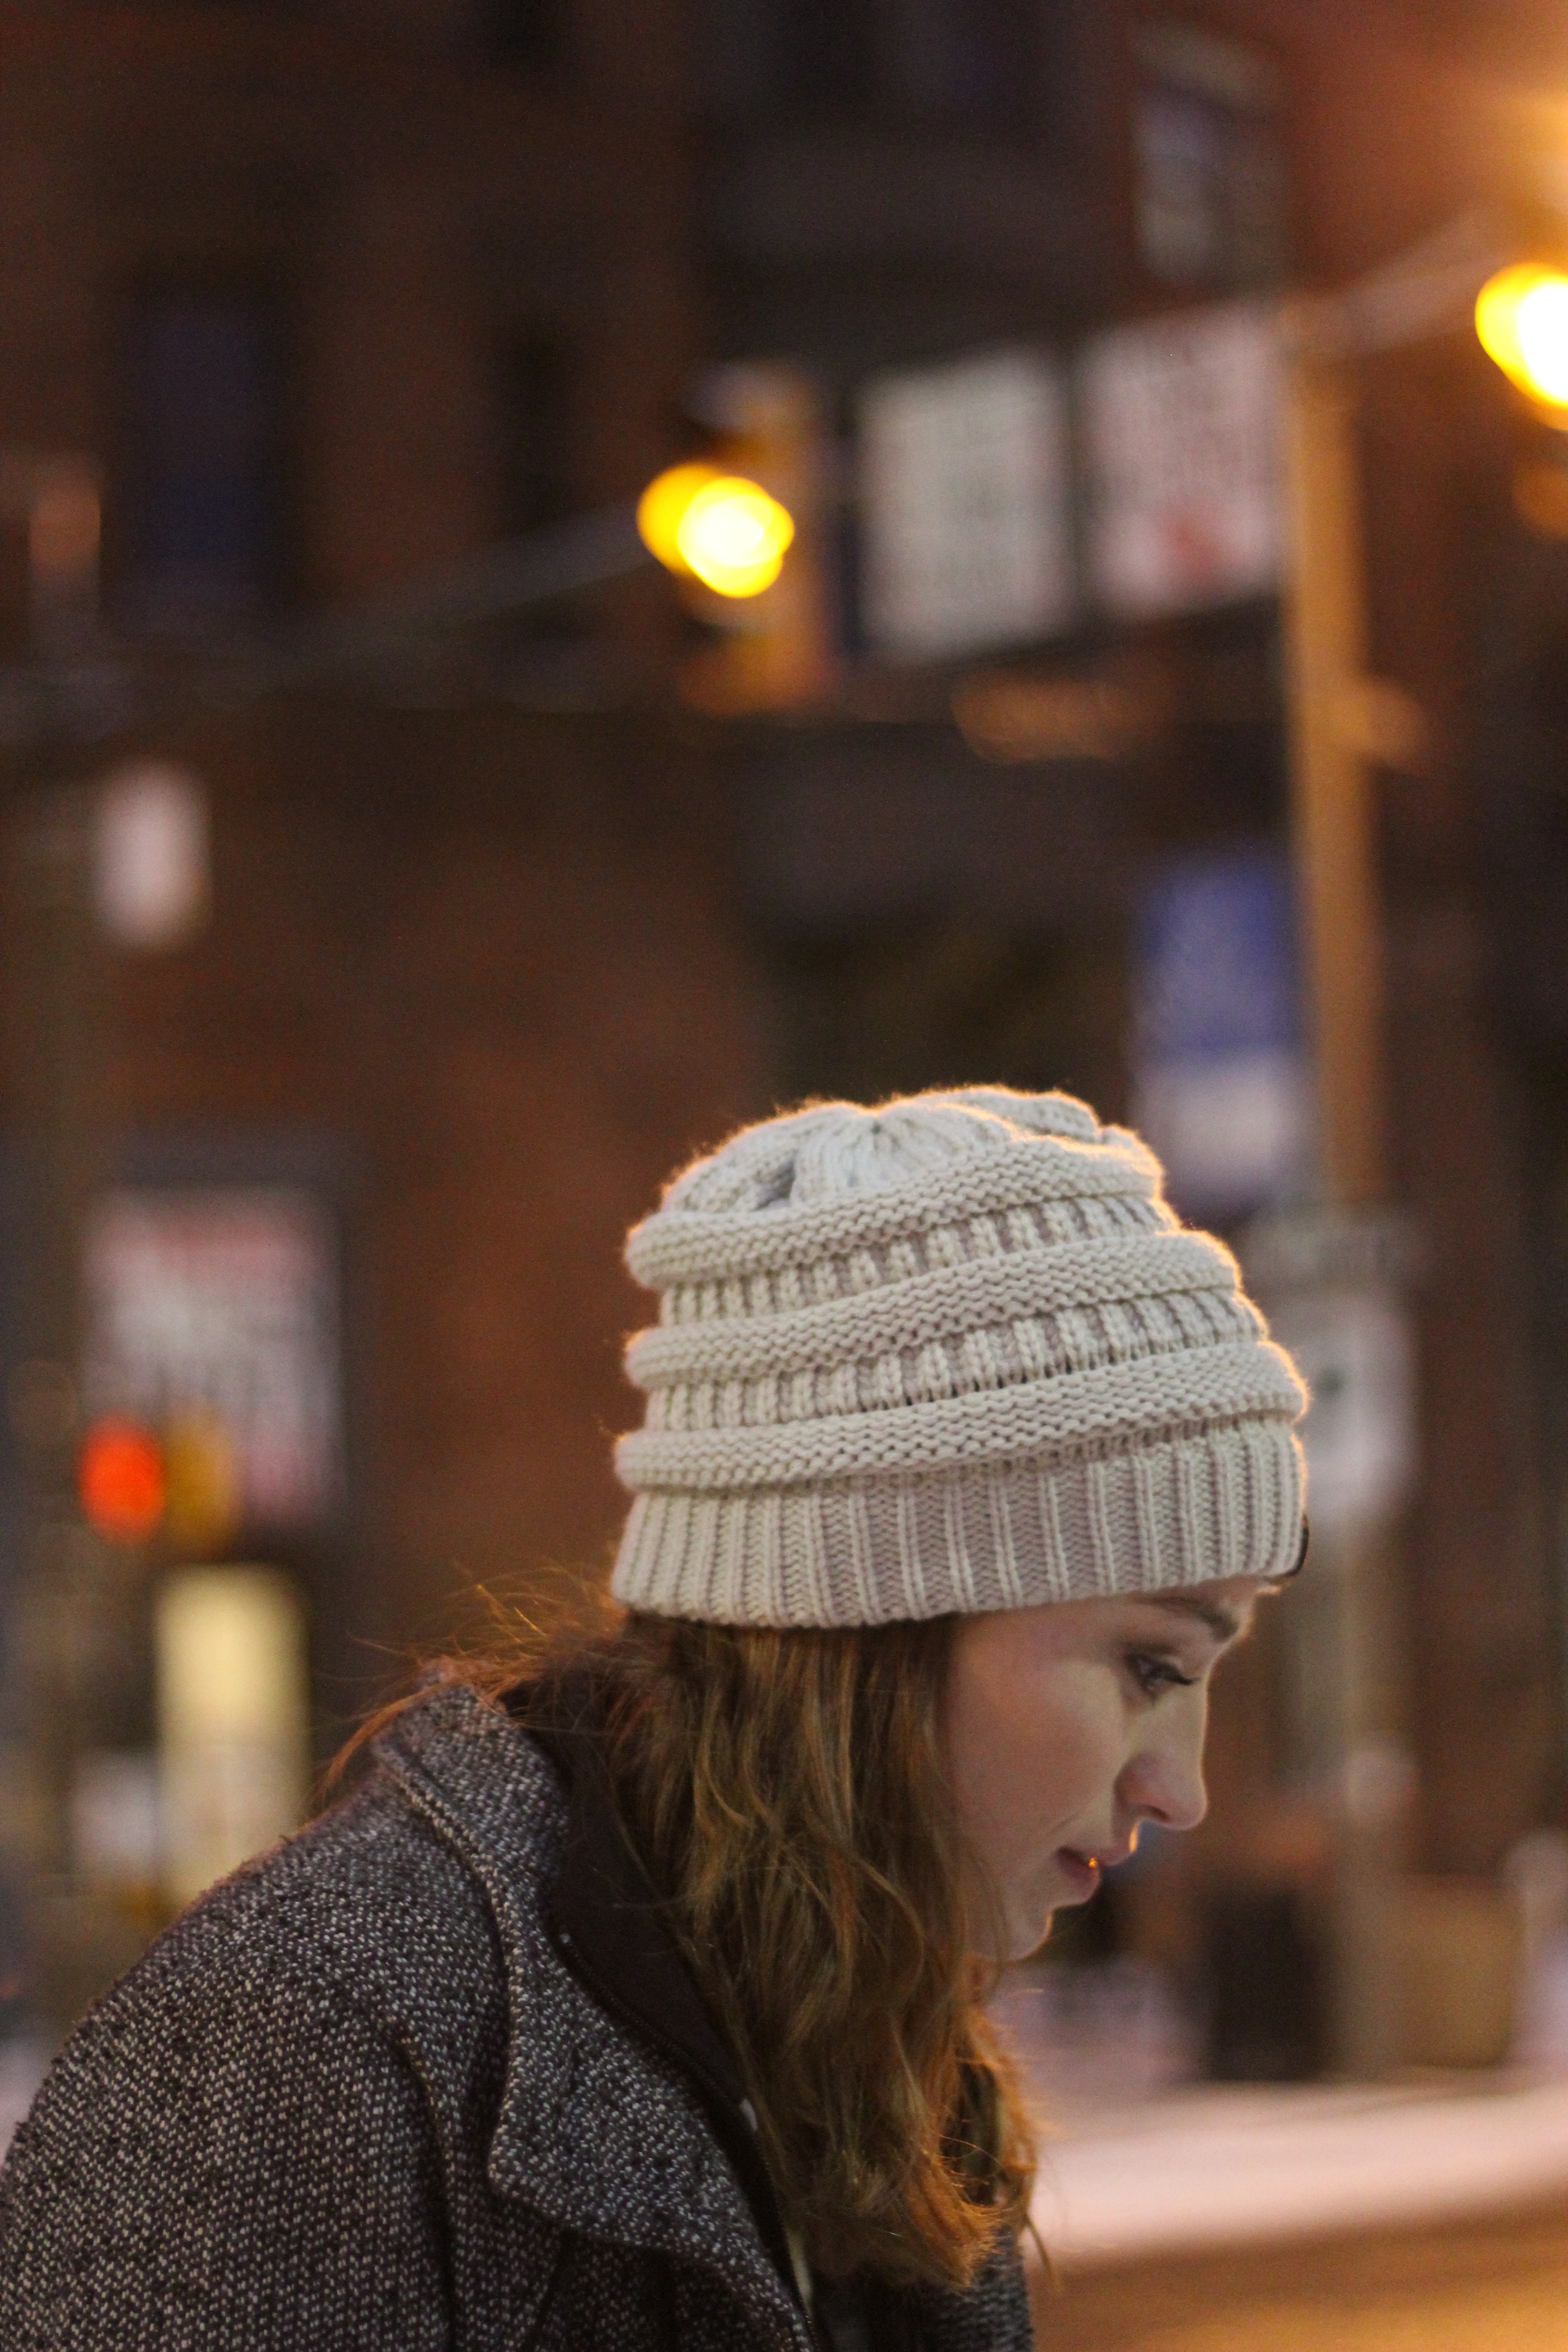
hat, fashion, clothing, headgear, art, cap